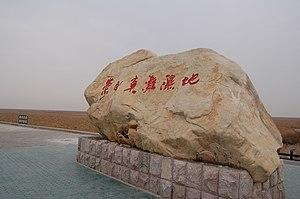
Dongtan est un projet de ville écologique qui devait voir le jour pour l'Exposition universelle de 2010 à Shanghai. La nouvelle ville aurait été située sur l'île de Chongming, à l'embouchure du Yangzi Jiang au nord de Shanghai. Construite sur 86 km², la ville devait compter initialement entre 50 000 et 80 000 habitants. Il était prévu que 500 000 personnes s'y soient installées en 2050. La ville devait être la vitrine du développement durable, mais le projet, jugé trop ambitieux, a été gelé après quatre ans de travaux.